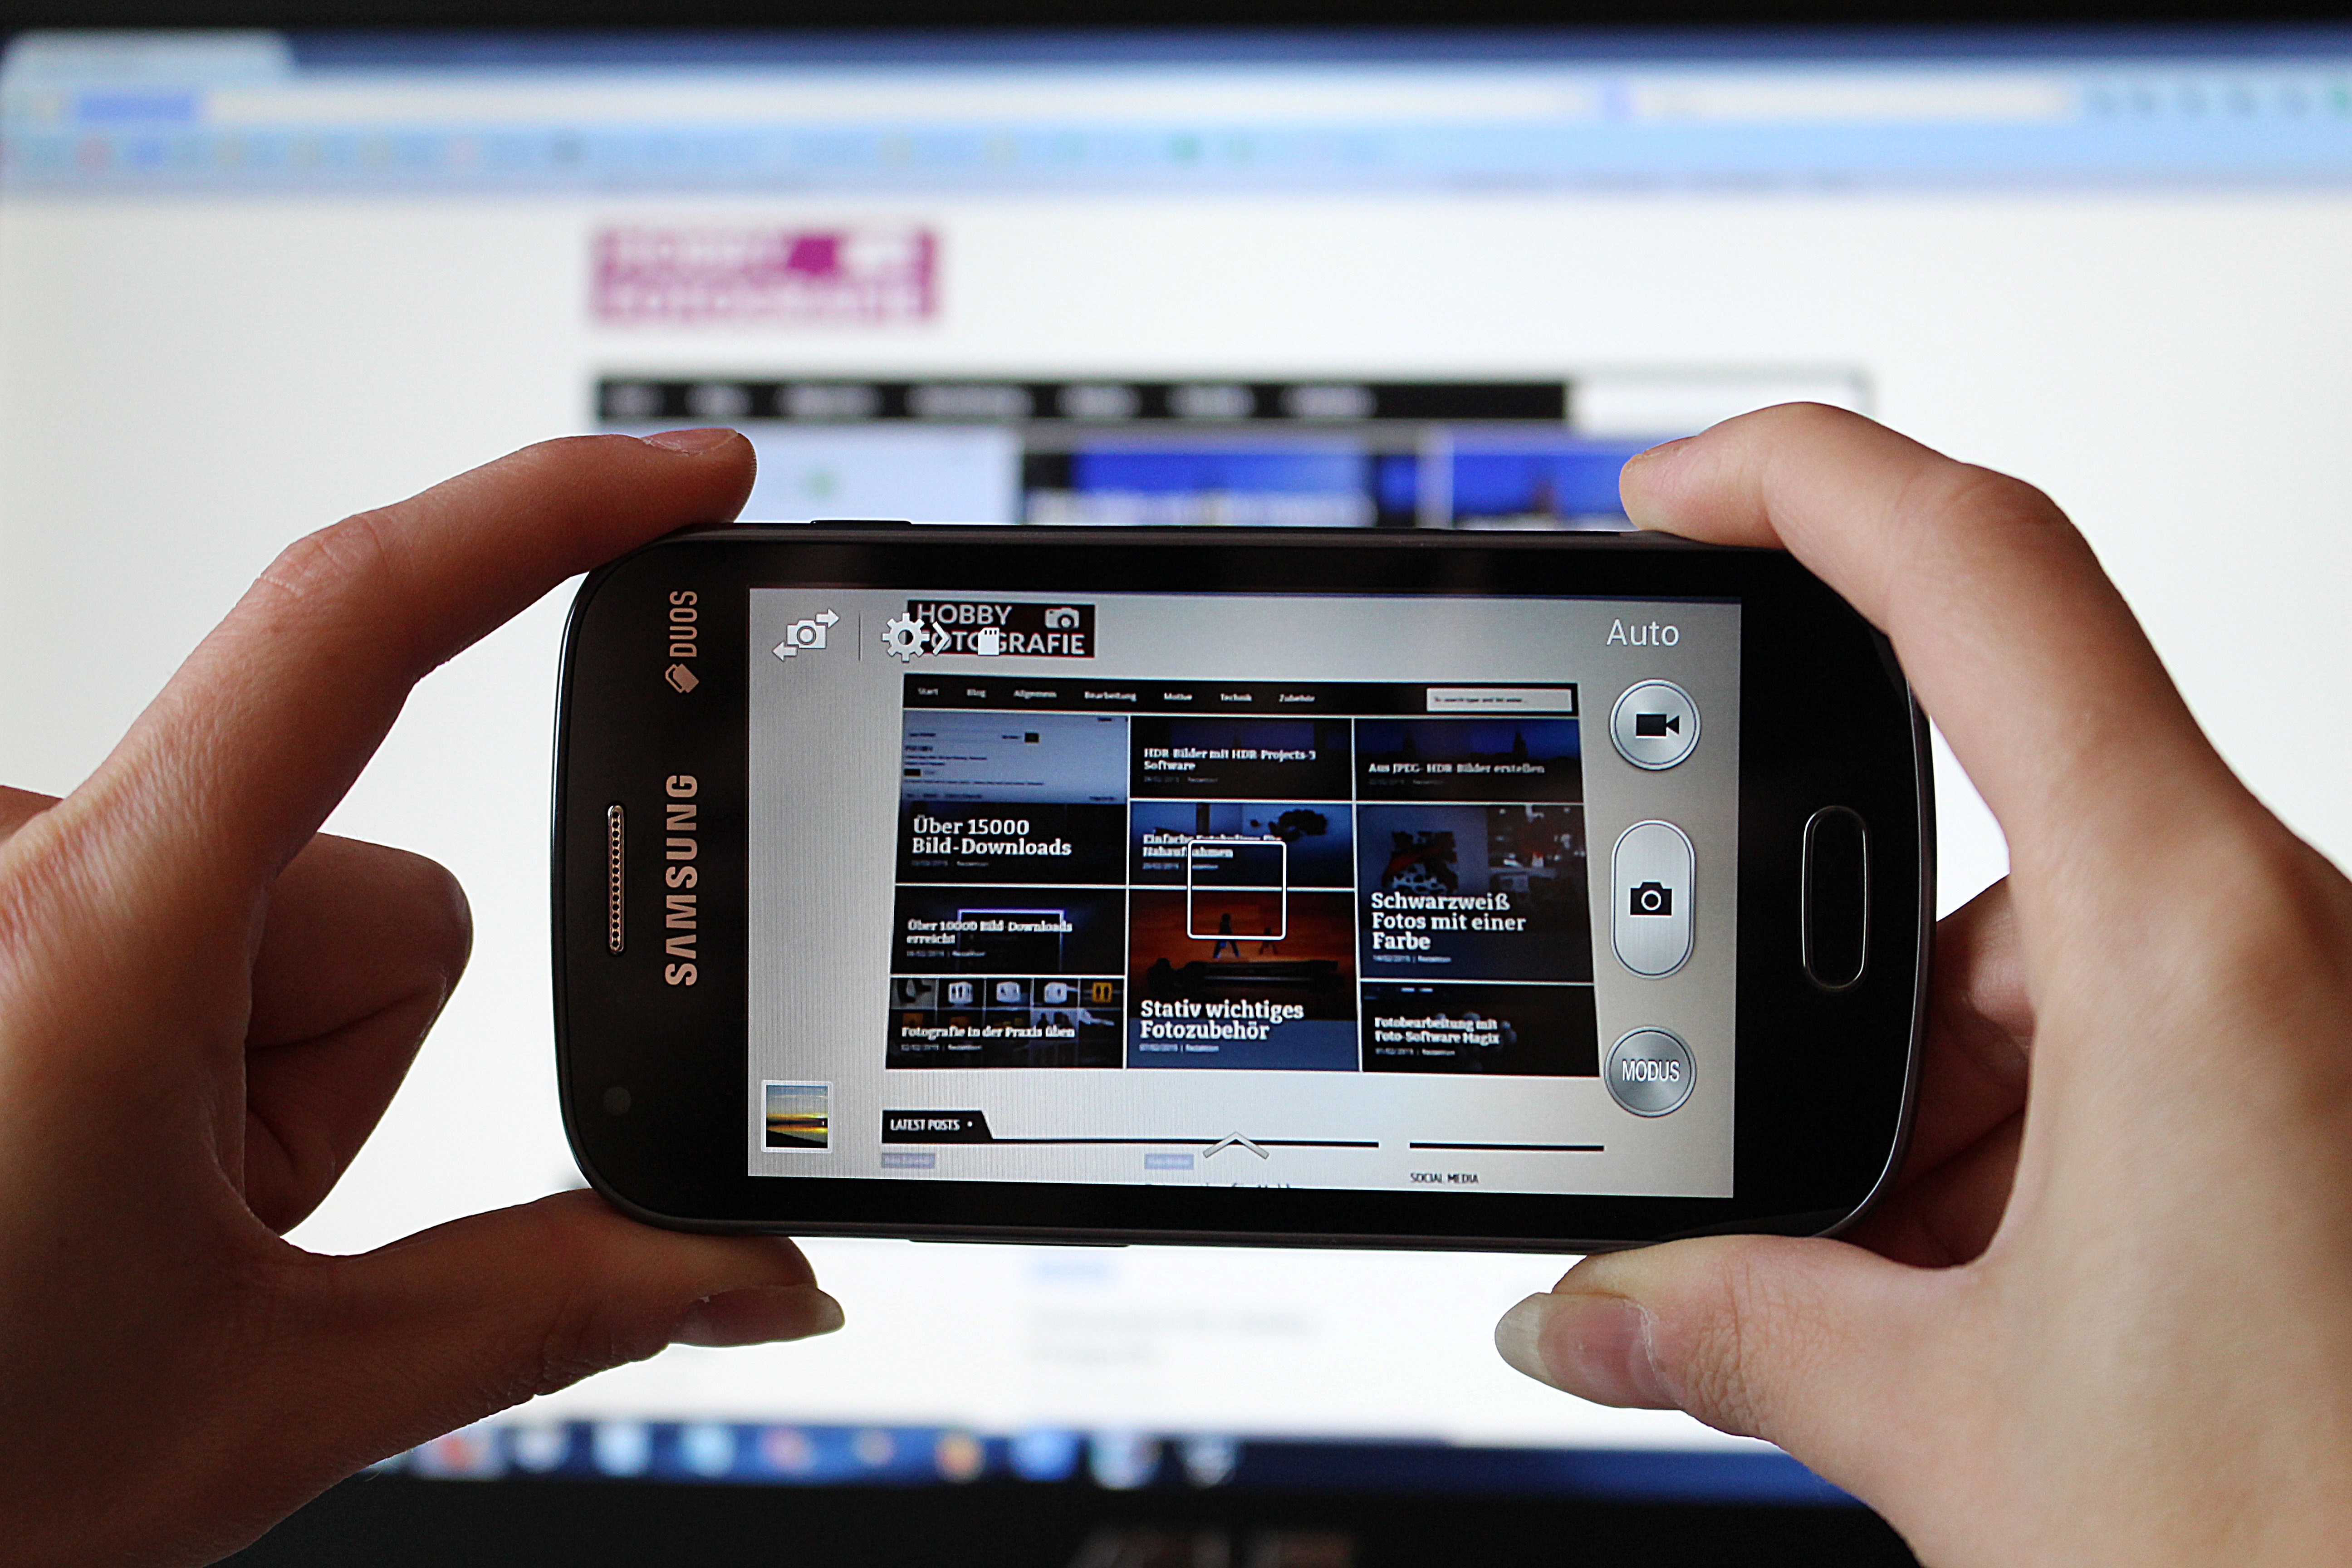
smartphone, screen, technology, internet, phone, gadget, mobile phone, product, electronics, multimedia, screenshot, web design, tablet computer, web page, electronic device